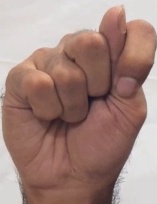
ASL sign: T